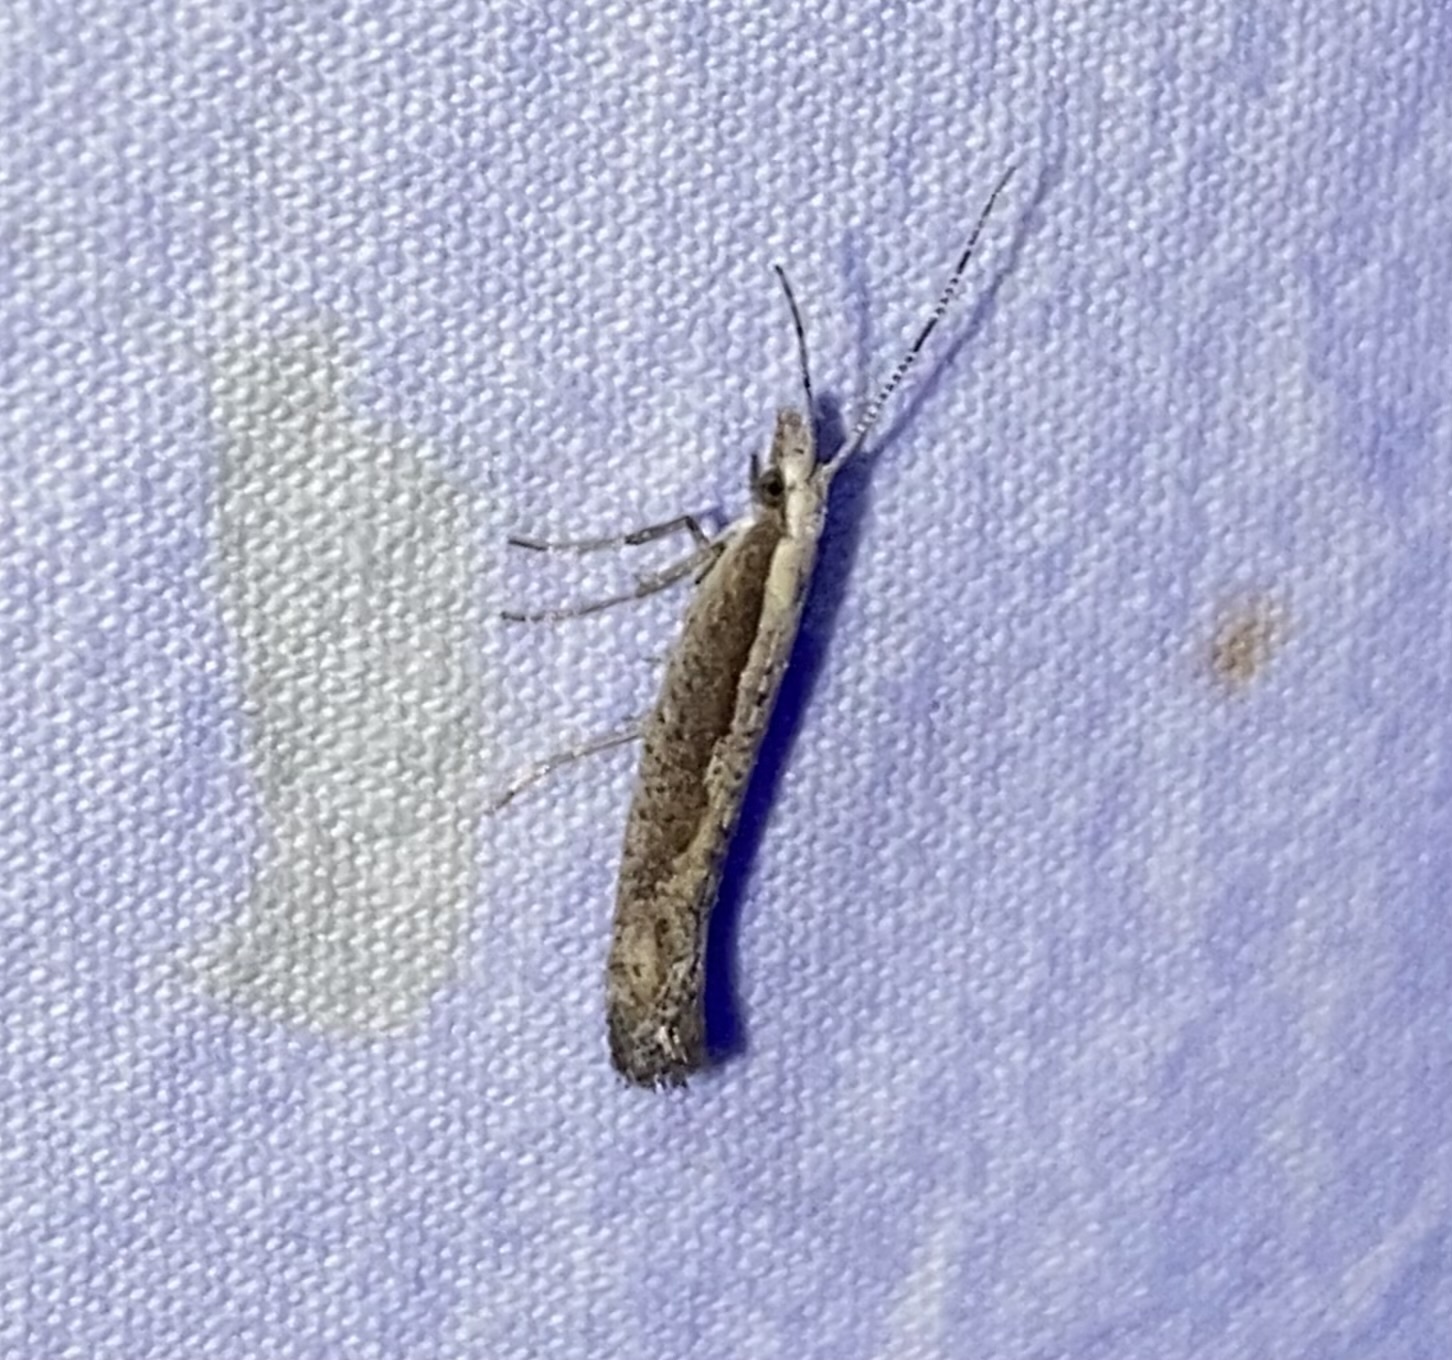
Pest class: diamondback_moth